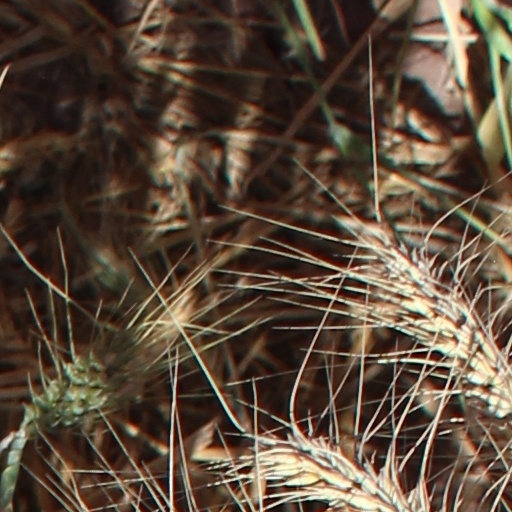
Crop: wheat